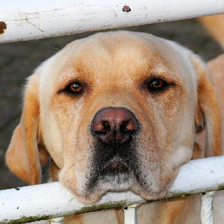
Label: animals